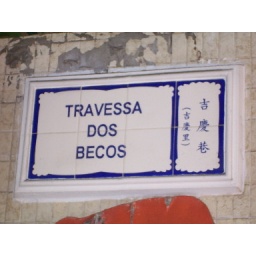
The sign to my mom's old street where she grew up in Macau.